Shelby Mustang

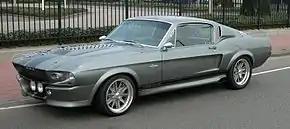
Eleanor in Gone in 60 Seconds

Starting in 2008, previous 2007 Shelby GT500 Mustangs could be sent to Carroll Shelby's Special Performance Plant in Las Vegas to be rebuilt into a "Super Snake", for an additional cost of $27,995. The Super Snake will offer a (at the engine) 5.4 L. A Kenne Bell twin-screw supercharged version with "over 725 hp" was also available, without warranty and offered a varied 0–60 mph acceleration time in 3.5 to 3.7 seconds. The Super Snake is inspired by the 1967 GT500 Super Snake, a car made by Carroll Shelby for Goodyear Tires.